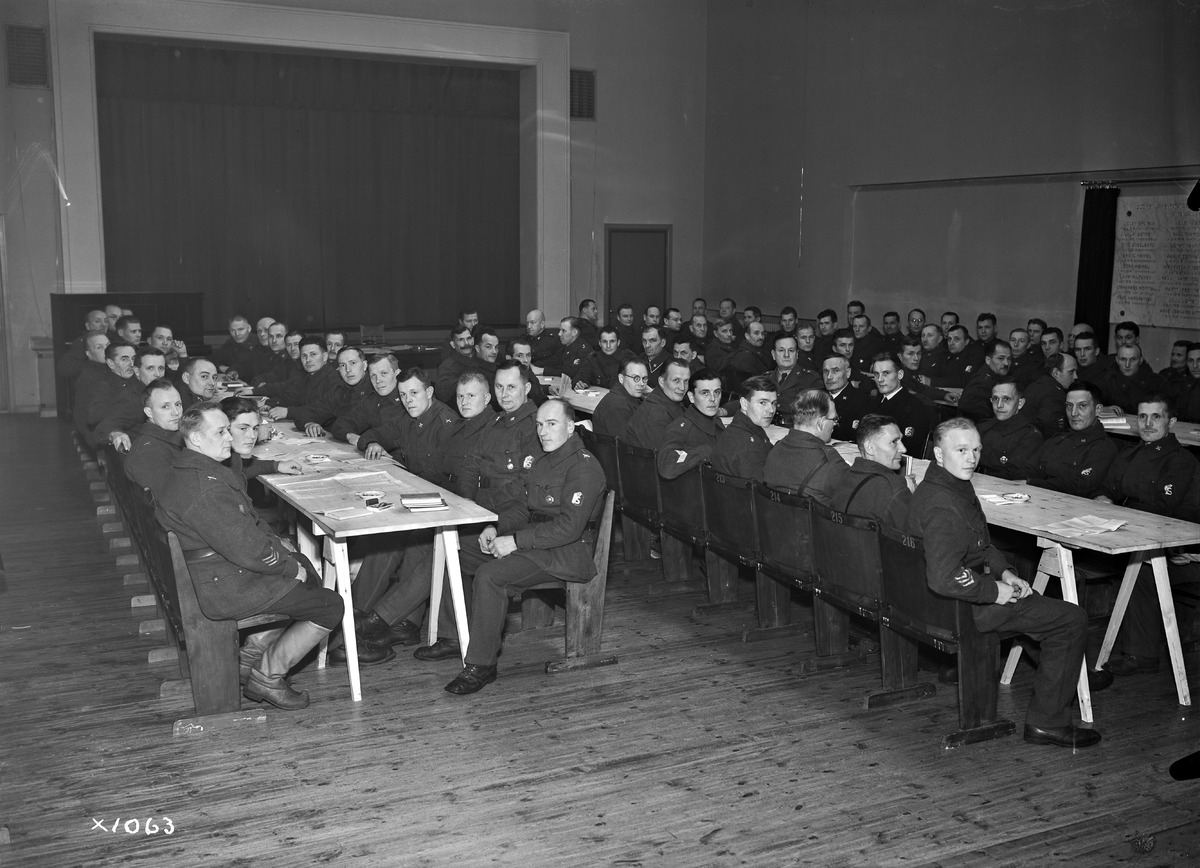
Suojeluskuntalaisten kokous
A meeting of the members of Finnish White Guard
sisällön kuvaus: Suojeluskuntalaisten kokous 8.1.1938. content description: A meeting of the members of Finnish White Guard on January 8, 1938.
Vuosi: 1938
Paikka: , Suomi, Suomi
Aiheet: sisäkuva; ryhmäkuva; kokoukset; suojeluskunnat; maanpuolustusjärjestöt; meetings; national defence organisations